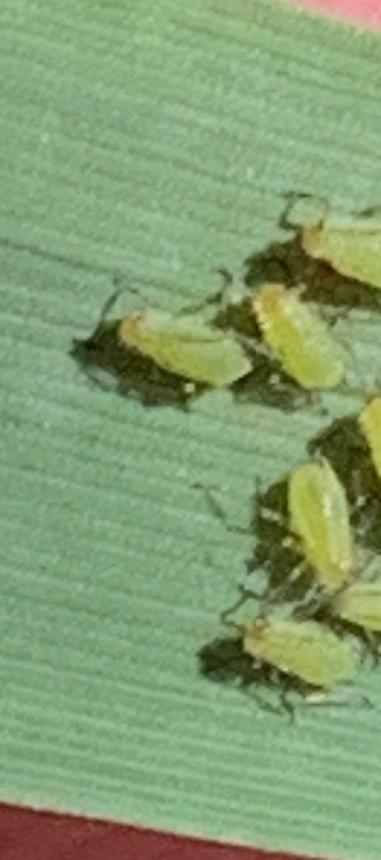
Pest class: english_grain_aphid